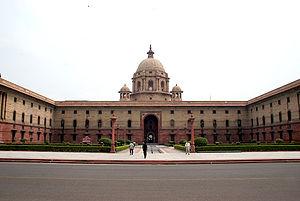
Le ministère de la Défense indien est le département ministériel du gouvernement indien chargé de l'organisation et de la préparation de la défense militaire, ainsi que de la gestion des forces armées.